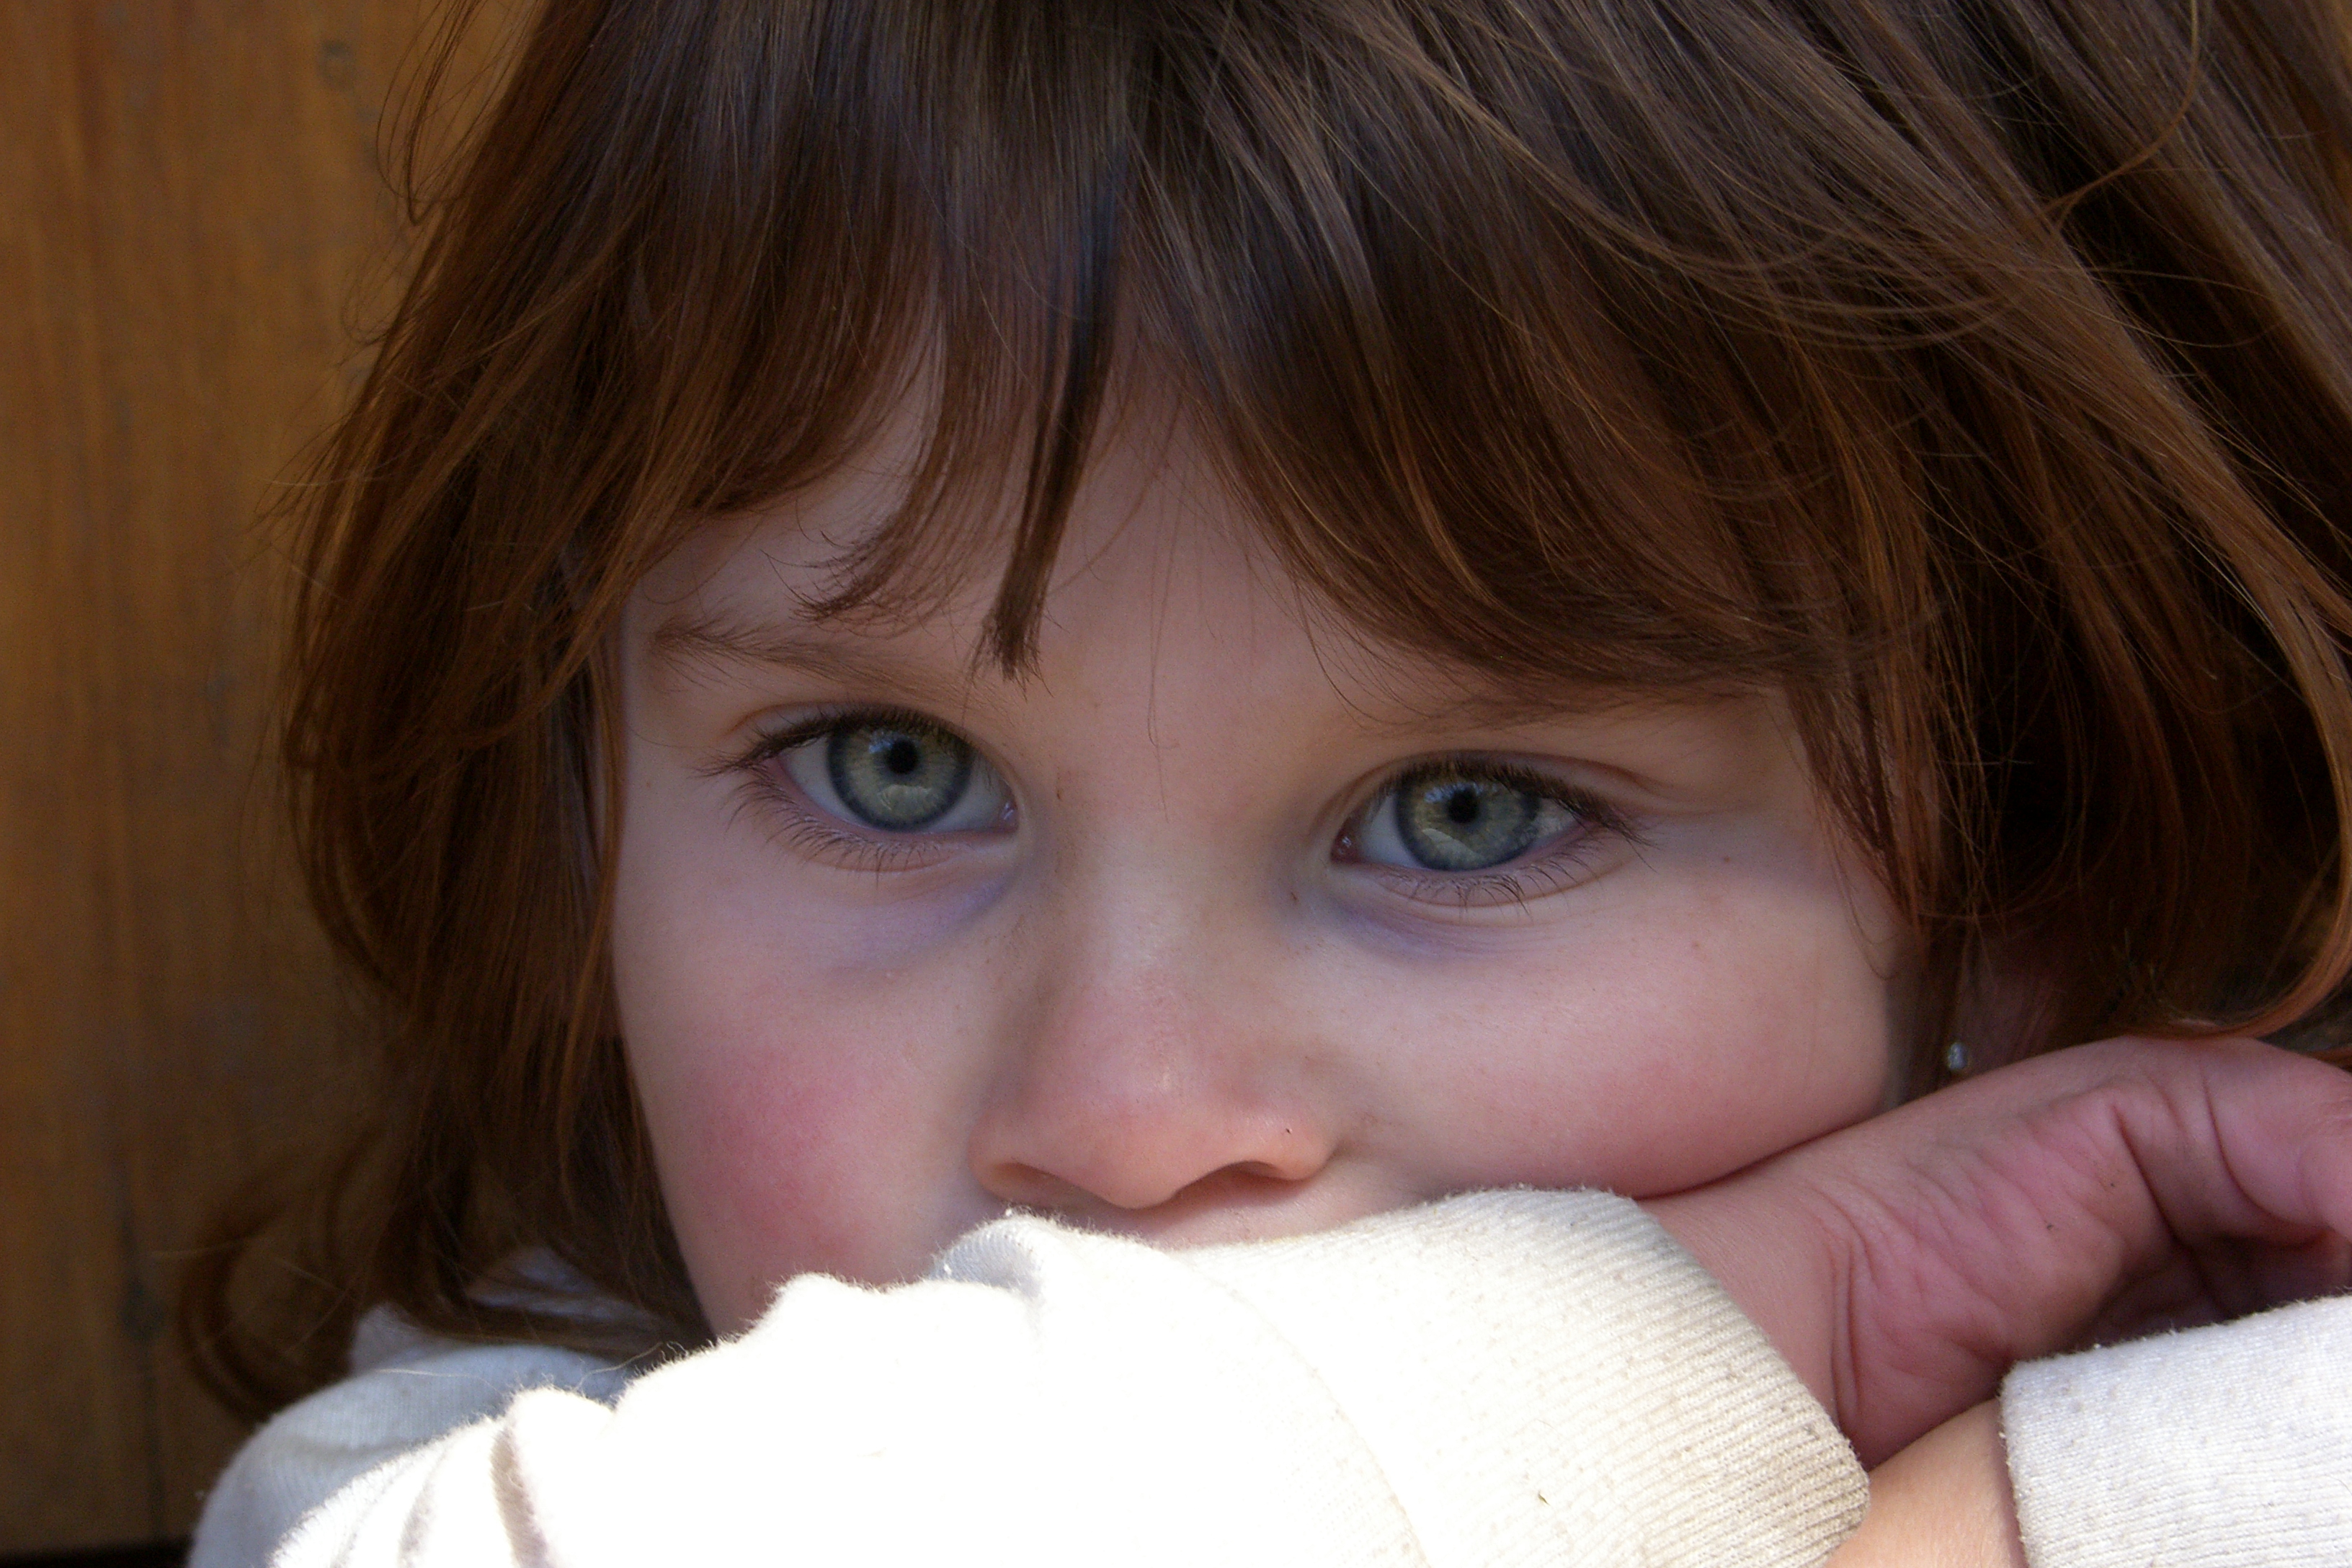
person, girl, hair, portrait, child, facial expression, hairstyle, smile, mouth, close up, human body, face, family, nose, friends, infant, toddler, eye, head, skin, organ, tooth, sweetness, emotion, ggl1, brown hair, human action